Train 904 bombing

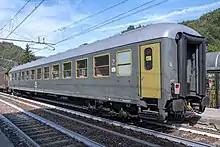
FS UIC-X carriage in 2019, in an identical condition to the one targeted in the attack

Bianconcini gave first aid to the passengers while the gallery's neon lights were fading since the explosion had blasted away the overhead wires. Rescuers encountered problems reaching the disaster scene. Rescue vehicles gathered at the southern entrance of the tunnel, but were blocked by thick smoke emerging from it. After an hour and a half the first service vehicles dispatched to the scene could reach the stricken train, without any hint of what happened.